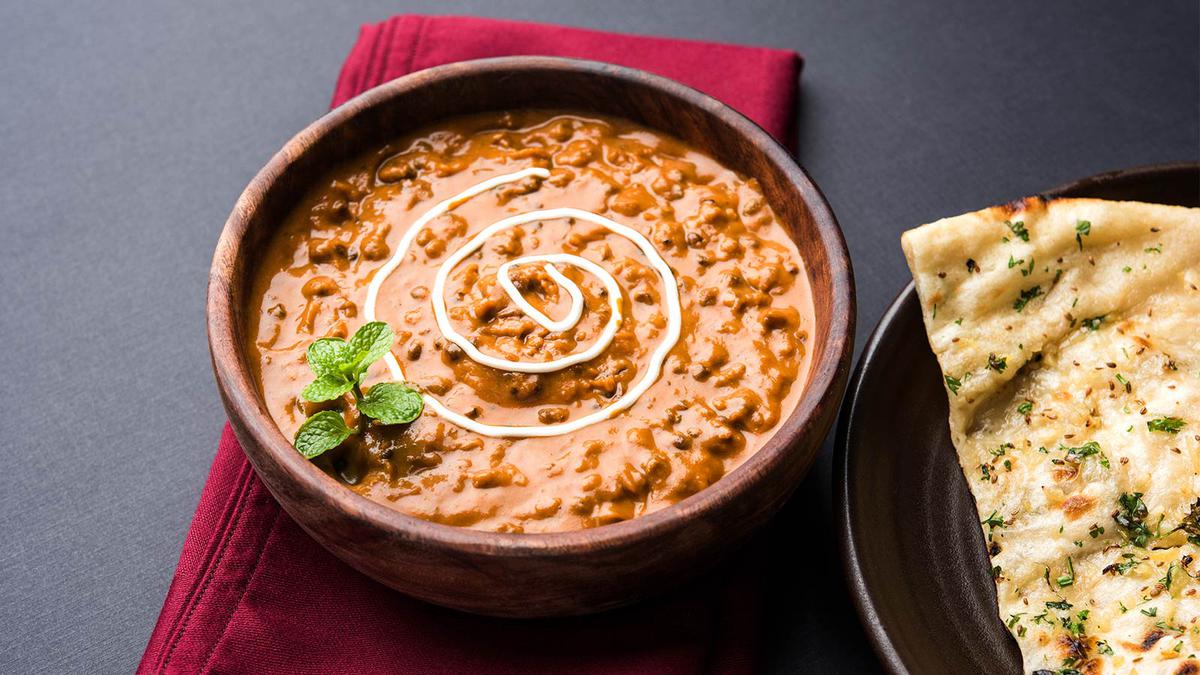
Dish: dal_makhani